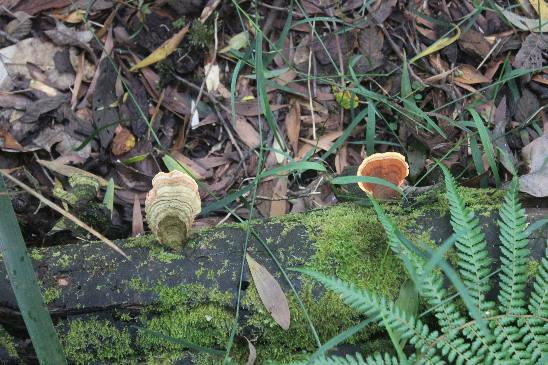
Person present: No